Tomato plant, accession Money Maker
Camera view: horizontal (90 deg, fisheye); turntable rotation: 120 degrees
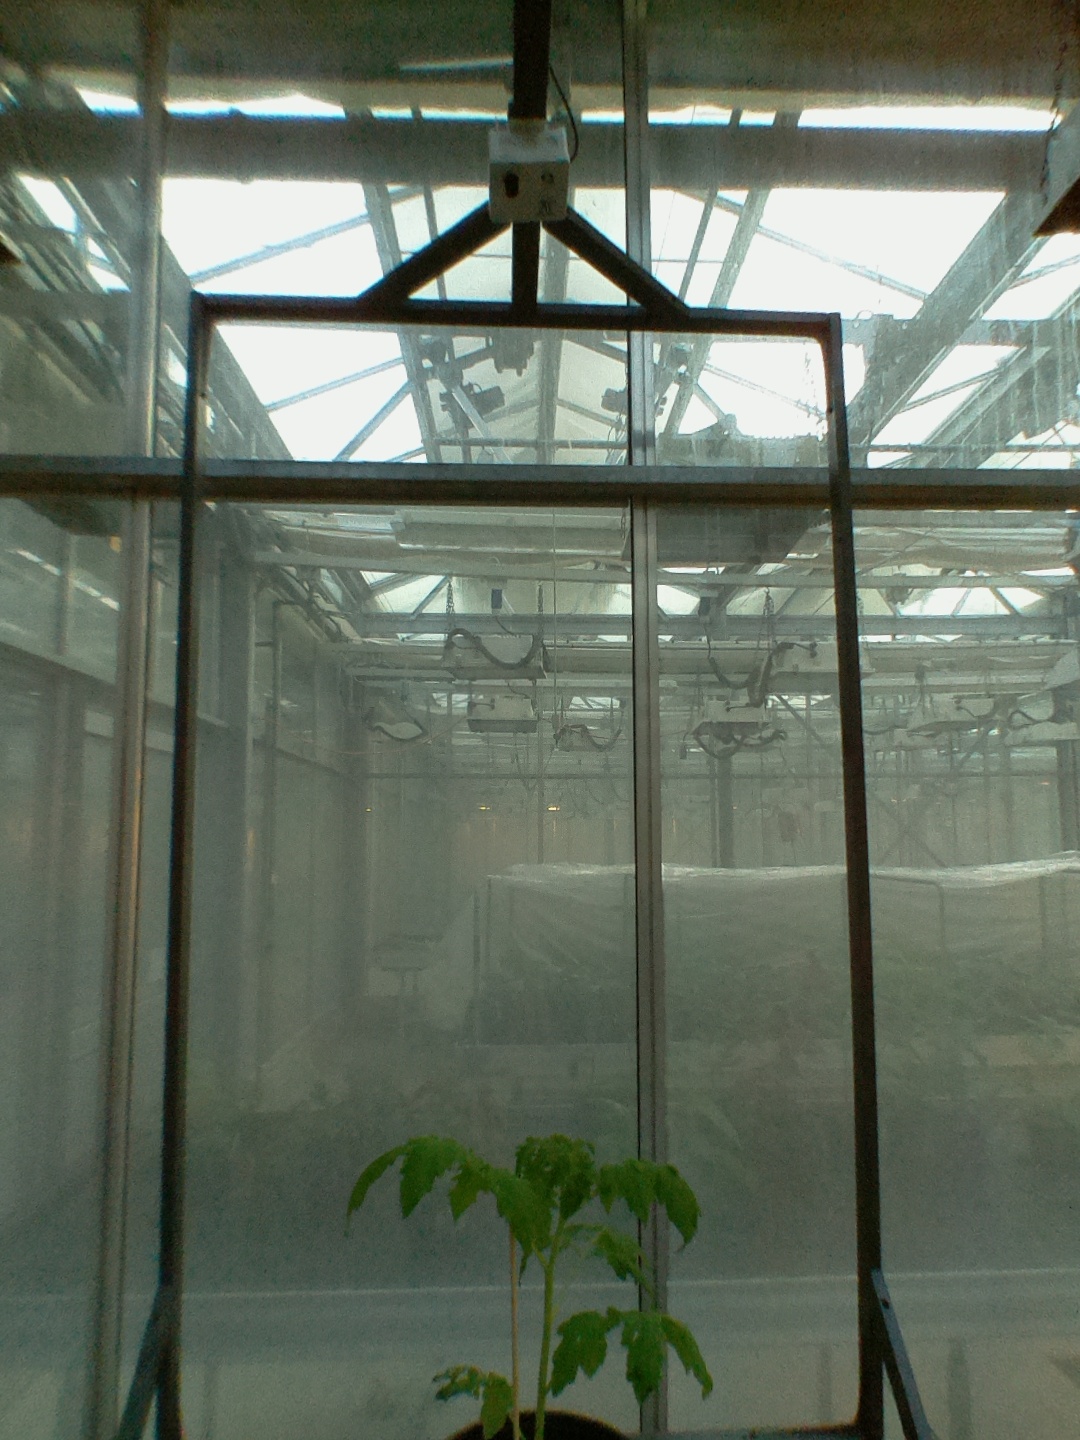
BBCH growth stage 13: 6 of true leaves visible